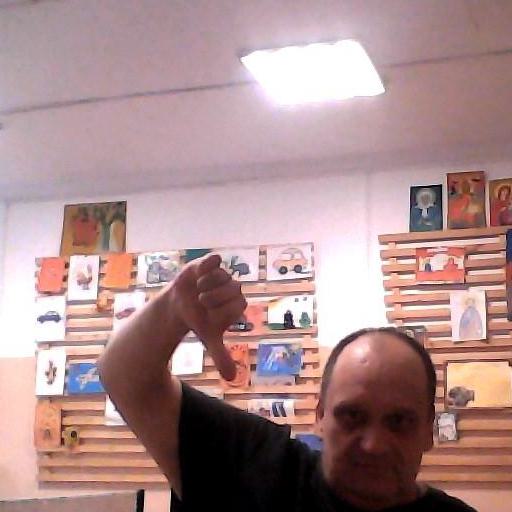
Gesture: dislike